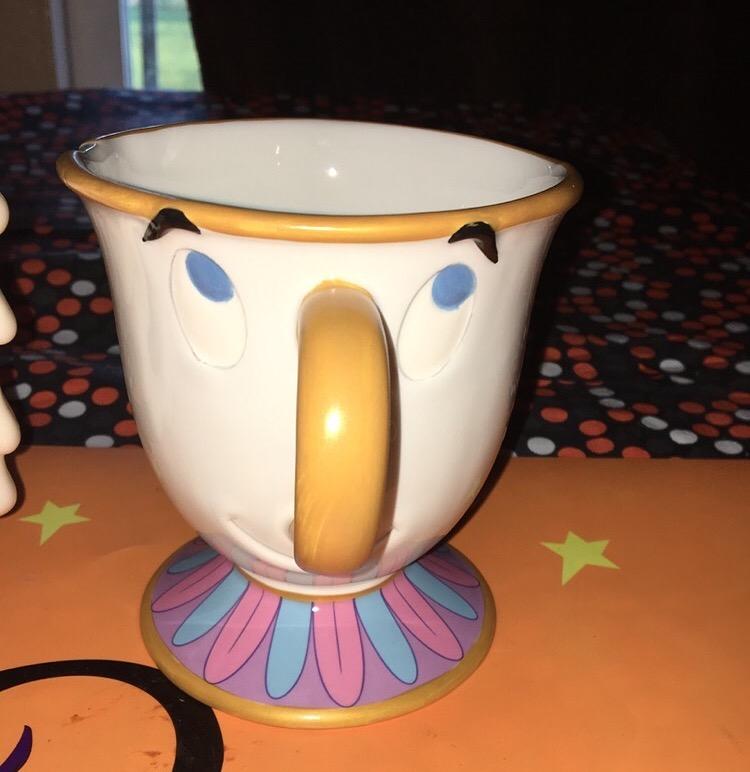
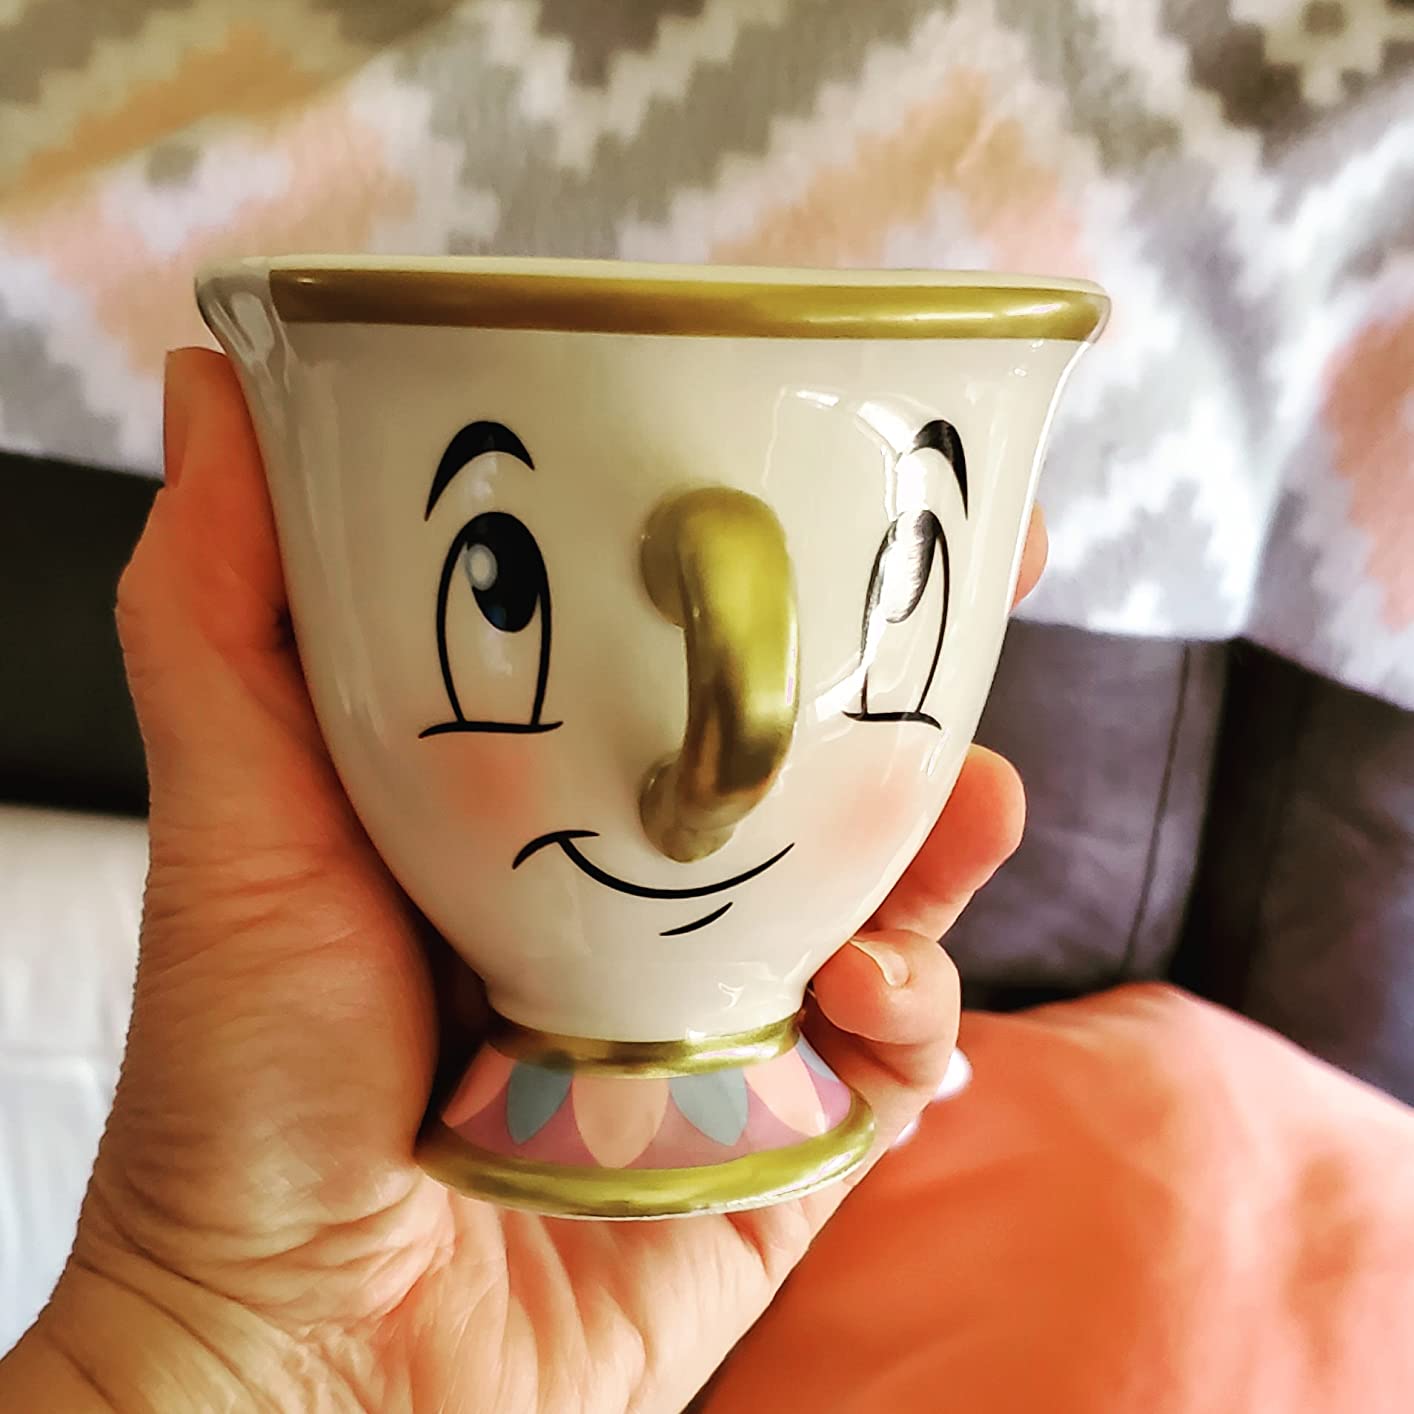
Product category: items_mug
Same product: no